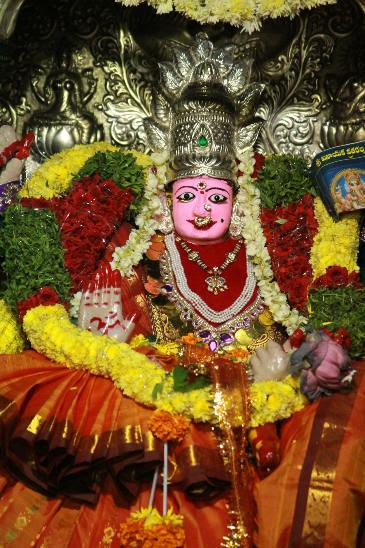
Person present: No